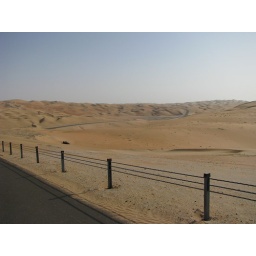
Amazing to see such a good bitumen road in the sand dunes